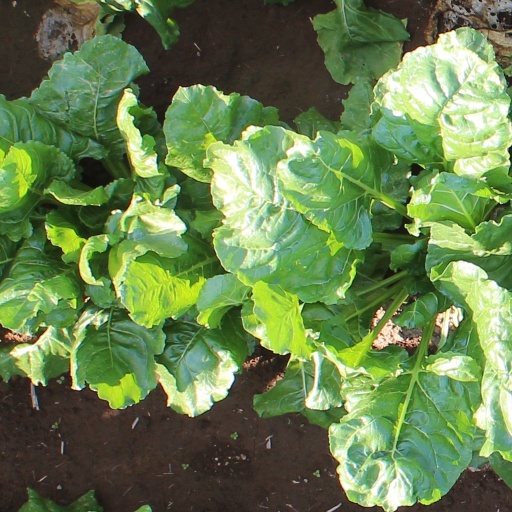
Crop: sugar beet